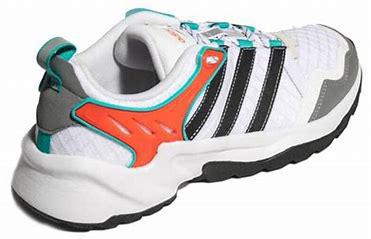
Brand: adidas
Model: neo Adidas NEO 20 20 FX